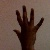
The image shows a hand gesture representing the number 5 in Indian Sign Language.